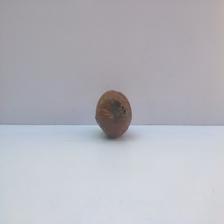
Size: Spoiled